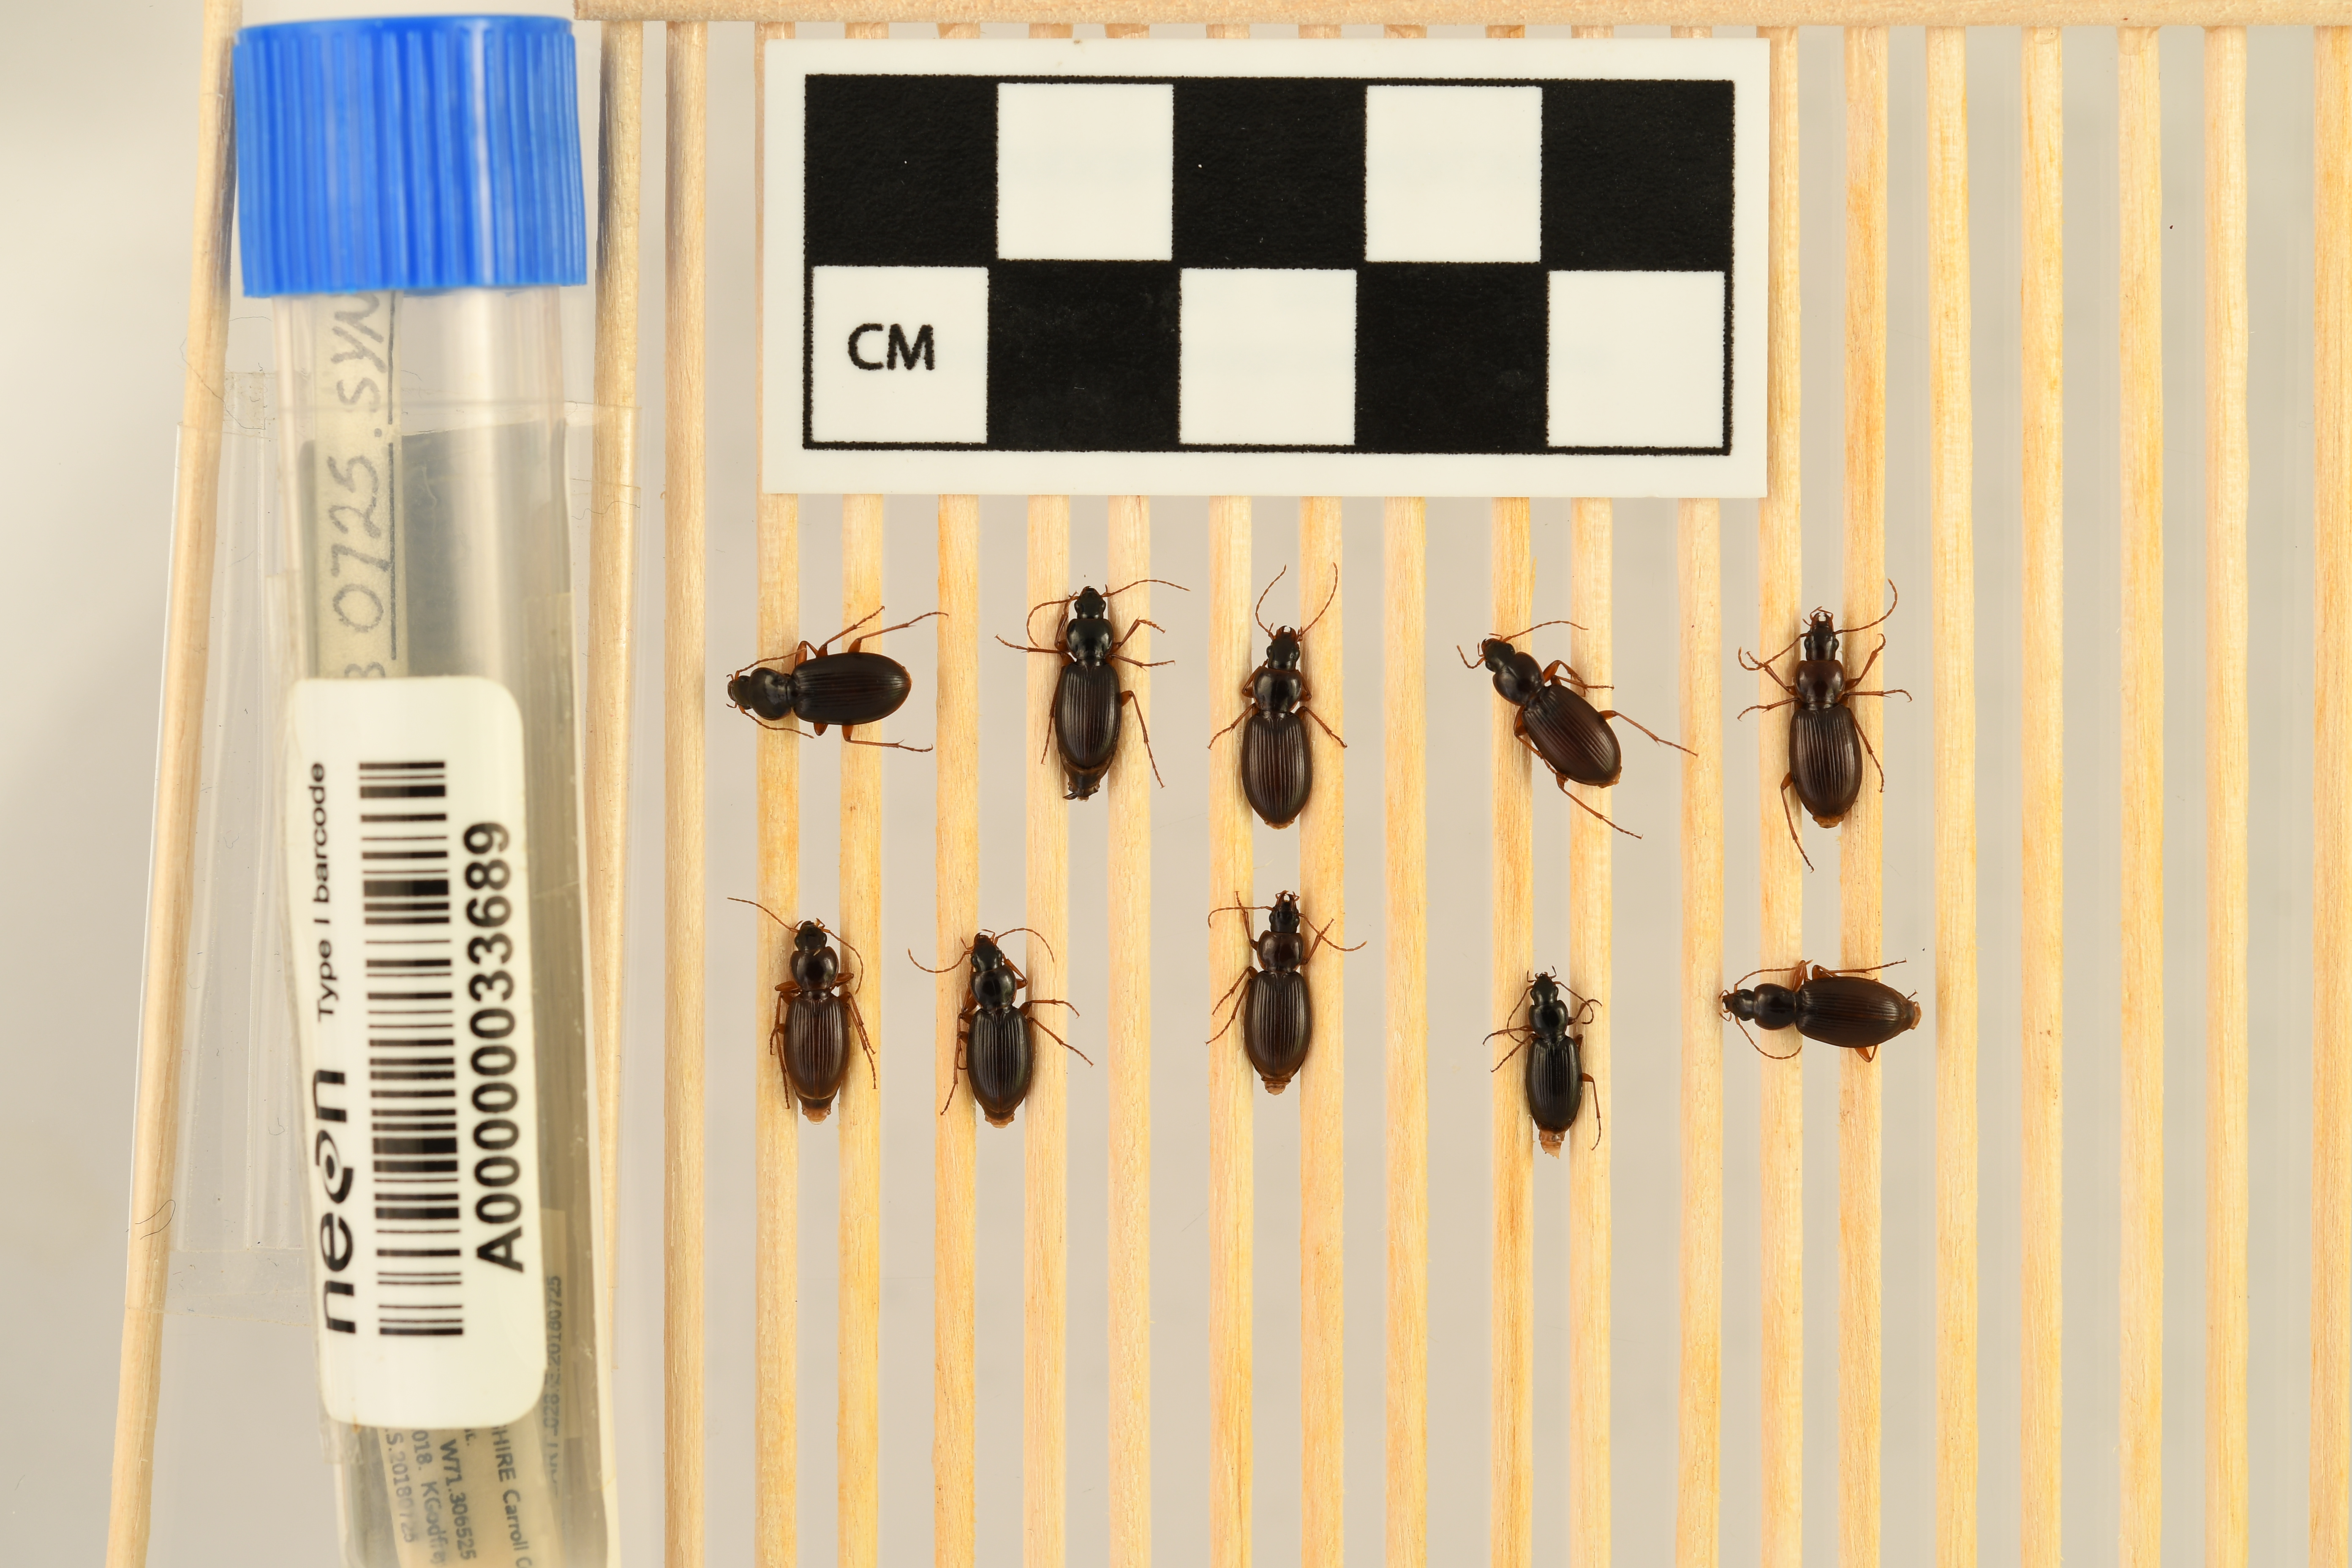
Synuchus impunctatus — Bartlett Experimental Forest NEON, plot BART_028. Beetle 1, ElytraLength: 0.6544 cm (lying flat: Yes)

Synuchus impunctatus — Bartlett Experimental Forest NEON, plot BART_028. Beetle 1, ElytraWidth: 0.2985 cm (lying flat: Yes)

Synuchus impunctatus — Bartlett Experimental Forest NEON, plot BART_028. Beetle 2, ElytraLength: 0.5811 cm (lying flat: Yes)

Synuchus impunctatus — Bartlett Experimental Forest NEON, plot BART_028. Beetle 2, ElytraWidth: 0.2582 cm (lying flat: Yes)

Synuchus impunctatus — Bartlett Experimental Forest NEON, plot BART_028. Beetle 3, ElytraLength: 0.5972 cm (lying flat: Yes)

Synuchus impunctatus — Bartlett Experimental Forest NEON, plot BART_028. Beetle 3, ElytraWidth: 0.3065 cm (lying flat: Yes)

Synuchus impunctatus — Bartlett Experimental Forest NEON, plot BART_028. Beetle 4, ElytraLength: 0.6102 cm (lying flat: Yes)

Synuchus impunctatus — Bartlett Experimental Forest NEON, plot BART_028. Beetle 4, ElytraWidth: 0.2509 cm (lying flat: Yes)

Synuchus impunctatus — Bartlett Experimental Forest NEON, plot BART_028. Beetle 5, ElytraLength: 0.6155 cm (lying flat: Yes)

Synuchus impunctatus — Bartlett Experimental Forest NEON, plot BART_028. Beetle 5, ElytraWidth: 0.3081 cm (lying flat: Yes)

Synuchus impunctatus — Bartlett Experimental Forest NEON, plot BART_028. Beetle 6, ElytraLength: 0.5645 cm (lying flat: Yes)

Synuchus impunctatus — Bartlett Experimental Forest NEON, plot BART_028. Beetle 6, ElytraWidth: 0.2742 cm (lying flat: Yes)

Synuchus impunctatus — Bartlett Experimental Forest NEON, plot BART_028. Beetle 7, ElytraLength: 0.5646 cm (lying flat: Yes)

Synuchus impunctatus — Bartlett Experimental Forest NEON, plot BART_028. Beetle 7, ElytraWidth: 0.2743 cm (lying flat: Yes)

Synuchus impunctatus — Bartlett Experimental Forest NEON, plot BART_028. Beetle 8, ElytraLength: 0.5807 cm (lying flat: Yes)

Synuchus impunctatus — Bartlett Experimental Forest NEON, plot BART_028. Beetle 8, ElytraWidth: 0.2581 cm (lying flat: Yes)

Synuchus impunctatus — Bartlett Experimental Forest NEON, plot BART_028. Beetle 9, ElytraLength: 0.4677 cm (lying flat: Yes)

Synuchus impunctatus — Bartlett Experimental Forest NEON, plot BART_028. Beetle 9, ElytraWidth: 0.2421 cm (lying flat: Yes)

Synuchus impunctatus — Bartlett Experimental Forest NEON, plot BART_028. Beetle 10, ElytraLength: 0.5901 cm (lying flat: No)

Synuchus impunctatus — Bartlett Experimental Forest NEON, plot BART_028. Beetle 10, ElytraWidth: 0.2824 cm (lying flat: No)

Synuchus impunctatus — Bartlett Experimental Forest NEON, plot BART_028. Beetle 1, ElytraLength: 0.6081 cm (lying flat: Yes)

Synuchus impunctatus — Bartlett Experimental Forest NEON, plot BART_028. Beetle 1, ElytraWidth: 0.2844 cm (lying flat: Yes)

Synuchus impunctatus — Bartlett Experimental Forest NEON, plot BART_028. Beetle 2, ElytraLength: 0.5356 cm (lying flat: Yes)

Synuchus impunctatus — Bartlett Experimental Forest NEON, plot BART_028. Beetle 2, ElytraWidth: 0.252 cm (lying flat: Yes)

Synuchus impunctatus — Bartlett Experimental Forest NEON, plot BART_028. Beetle 3, ElytraLength: 0.5748 cm (lying flat: Yes)

Synuchus impunctatus — Bartlett Experimental Forest NEON, plot BART_028. Beetle 3, ElytraWidth: 0.2914 cm (lying flat: Yes)

Synuchus impunctatus — Bartlett Experimental Forest NEON, plot BART_028. Beetle 4, ElytraLength: 0.5679 cm (lying flat: Yes)

Synuchus impunctatus — Bartlett Experimental Forest NEON, plot BART_028. Beetle 4, ElytraWidth: 0.2672 cm (lying flat: Yes)

Synuchus impunctatus — Bartlett Experimental Forest NEON, plot BART_028. Beetle 5, ElytraLength: 0.5604 cm (lying flat: Yes)

Synuchus impunctatus — Bartlett Experimental Forest NEON, plot BART_028. Beetle 5, ElytraWidth: 0.3087 cm (lying flat: Yes)

Synuchus impunctatus — Bartlett Experimental Forest NEON, plot BART_028. Beetle 6, ElytraLength: 0.5355 cm (lying flat: Yes)

Synuchus impunctatus — Bartlett Experimental Forest NEON, plot BART_028. Beetle 6, ElytraWidth: 0.26 cm (lying flat: Yes)

Synuchus impunctatus — Bartlett Experimental Forest NEON, plot BART_028. Beetle 7, ElytraLength: 0.4961 cm (lying flat: Yes)

Synuchus impunctatus — Bartlett Experimental Forest NEON, plot BART_028. Beetle 7, ElytraWidth: 0.2525 cm (lying flat: Yes)

Synuchus impunctatus — Bartlett Experimental Forest NEON, plot BART_028. Beetle 8, ElytraLength: 0.5276 cm (lying flat: Yes)

Synuchus impunctatus — Bartlett Experimental Forest NEON, plot BART_028. Beetle 8, ElytraWidth: 0.2678 cm (lying flat: Yes)

Synuchus impunctatus — Bartlett Experimental Forest NEON, plot BART_028. Beetle 9, ElytraLength: 0.457 cm (lying flat: Yes)

Synuchus impunctatus — Bartlett Experimental Forest NEON, plot BART_028. Beetle 9, ElytraWidth: 0.2446 cm (lying flat: Yes)

Synuchus impunctatus — Bartlett Experimental Forest NEON, plot BART_028. Beetle 10, ElytraLength: 0.5526 cm (lying flat: Yes)

Synuchus impunctatus — Bartlett Experimental Forest NEON, plot BART_028. Beetle 10, ElytraWidth: 0.2766 cm (lying flat: Yes)

Synuchus impunctatus — Bartlett Experimental Forest NEON, plot BART_028. Beetle 1, ElytraLength: 0.5905 cm (lying flat: Yes)

Synuchus impunctatus — Bartlett Experimental Forest NEON, plot BART_028. Beetle 1, ElytraWidth: 0.2729 cm (lying flat: Yes)

Synuchus impunctatus — Bartlett Experimental Forest NEON, plot BART_028. Beetle 2, ElytraLength: 0.5296 cm (lying flat: Yes)

Synuchus impunctatus — Bartlett Experimental Forest NEON, plot BART_028. Beetle 2, ElytraWidth: 0.2428 cm (lying flat: Yes)

Synuchus impunctatus — Bartlett Experimental Forest NEON, plot BART_028. Beetle 3, ElytraLength: 0.5443 cm (lying flat: Yes)

Synuchus impunctatus — Bartlett Experimental Forest NEON, plot BART_028. Beetle 3, ElytraWidth: 0.25 cm (lying flat: Yes)

Synuchus impunctatus — Bartlett Experimental Forest NEON, plot BART_028. Beetle 4, ElytraLength: 0.5616 cm (lying flat: Yes)

Synuchus impunctatus — Bartlett Experimental Forest NEON, plot BART_028. Beetle 4, ElytraWidth: 0.2184 cm (lying flat: Yes)

Synuchus impunctatus — Bartlett Experimental Forest NEON, plot BART_028. Beetle 5, ElytraLength: 0.5546 cm (lying flat: Yes)

Synuchus impunctatus — Bartlett Experimental Forest NEON, plot BART_028. Beetle 5, ElytraWidth: 0.2818 cm (lying flat: Yes)

Synuchus impunctatus — Bartlett Experimental Forest NEON, plot BART_028. Beetle 6, ElytraLength: 0.5221 cm (lying flat: Yes)

Synuchus impunctatus — Bartlett Experimental Forest NEON, plot BART_028. Beetle 6, ElytraWidth: 0.2428 cm (lying flat: Yes)

Synuchus impunctatus — Bartlett Experimental Forest NEON, plot BART_028. Beetle 7, ElytraLength: 0.5 cm (lying flat: Yes)

Synuchus impunctatus — Bartlett Experimental Forest NEON, plot BART_028. Beetle 7, ElytraWidth: 0.2578 cm (lying flat: Yes)

Synuchus impunctatus — Bartlett Experimental Forest NEON, plot BART_028. Beetle 8, ElytraLength: 0.5368 cm (lying flat: Yes)

Synuchus impunctatus — Bartlett Experimental Forest NEON, plot BART_028. Beetle 8, ElytraWidth: 0.2575 cm (lying flat: Yes)

Synuchus impunctatus — Bartlett Experimental Forest NEON, plot BART_028. Beetle 9, ElytraLength: 0.4412 cm (lying flat: Yes)

Synuchus impunctatus — Bartlett Experimental Forest NEON, plot BART_028. Beetle 9, ElytraWidth: 0.2281 cm (lying flat: Yes)

Synuchus impunctatus — Bartlett Experimental Forest NEON, plot BART_028. Beetle 10, ElytraLength: 0.5299 cm (lying flat: Yes)

Synuchus impunctatus — Bartlett Experimental Forest NEON, plot BART_028. Beetle 10, ElytraWidth: 0.2721 cm (lying flat: Yes)